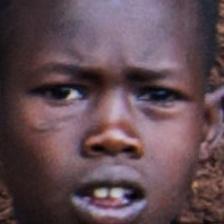
Label: faces